History of the United States

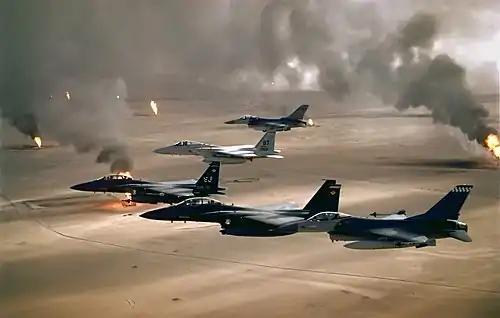
U.S. Air Force aircraft fly over oil fields destroyed by the retreating Iraqi Ground Forces during the Gulf War in 1991

Prosperity returned under McKinley. The gold standard was enacted, and the tariff was raised. By 1900, the U.S. had the strongest economy in the world. McKinley was assassinated by Leon Czolgosz in 1901, and was succeeded by Theodore Roosevelt.